East Prussia

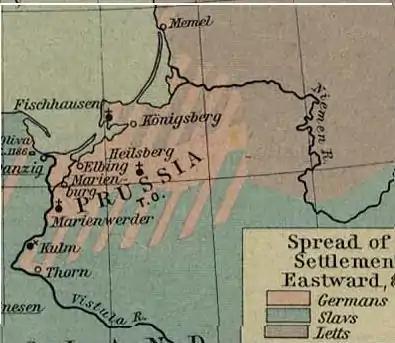
Ethnic settlement in East Prussia by the 14th century

The landscape of East Prussia consisted of gently rolling plains and small hills, with flatter terrain in the north and more hills in the south. The province had a humid continental climate which was most pronounced in Lithuania Minor and at higher elevations in the south in the region of Masuria, while the northwesternmost coastal parts approached an oceanic climate.